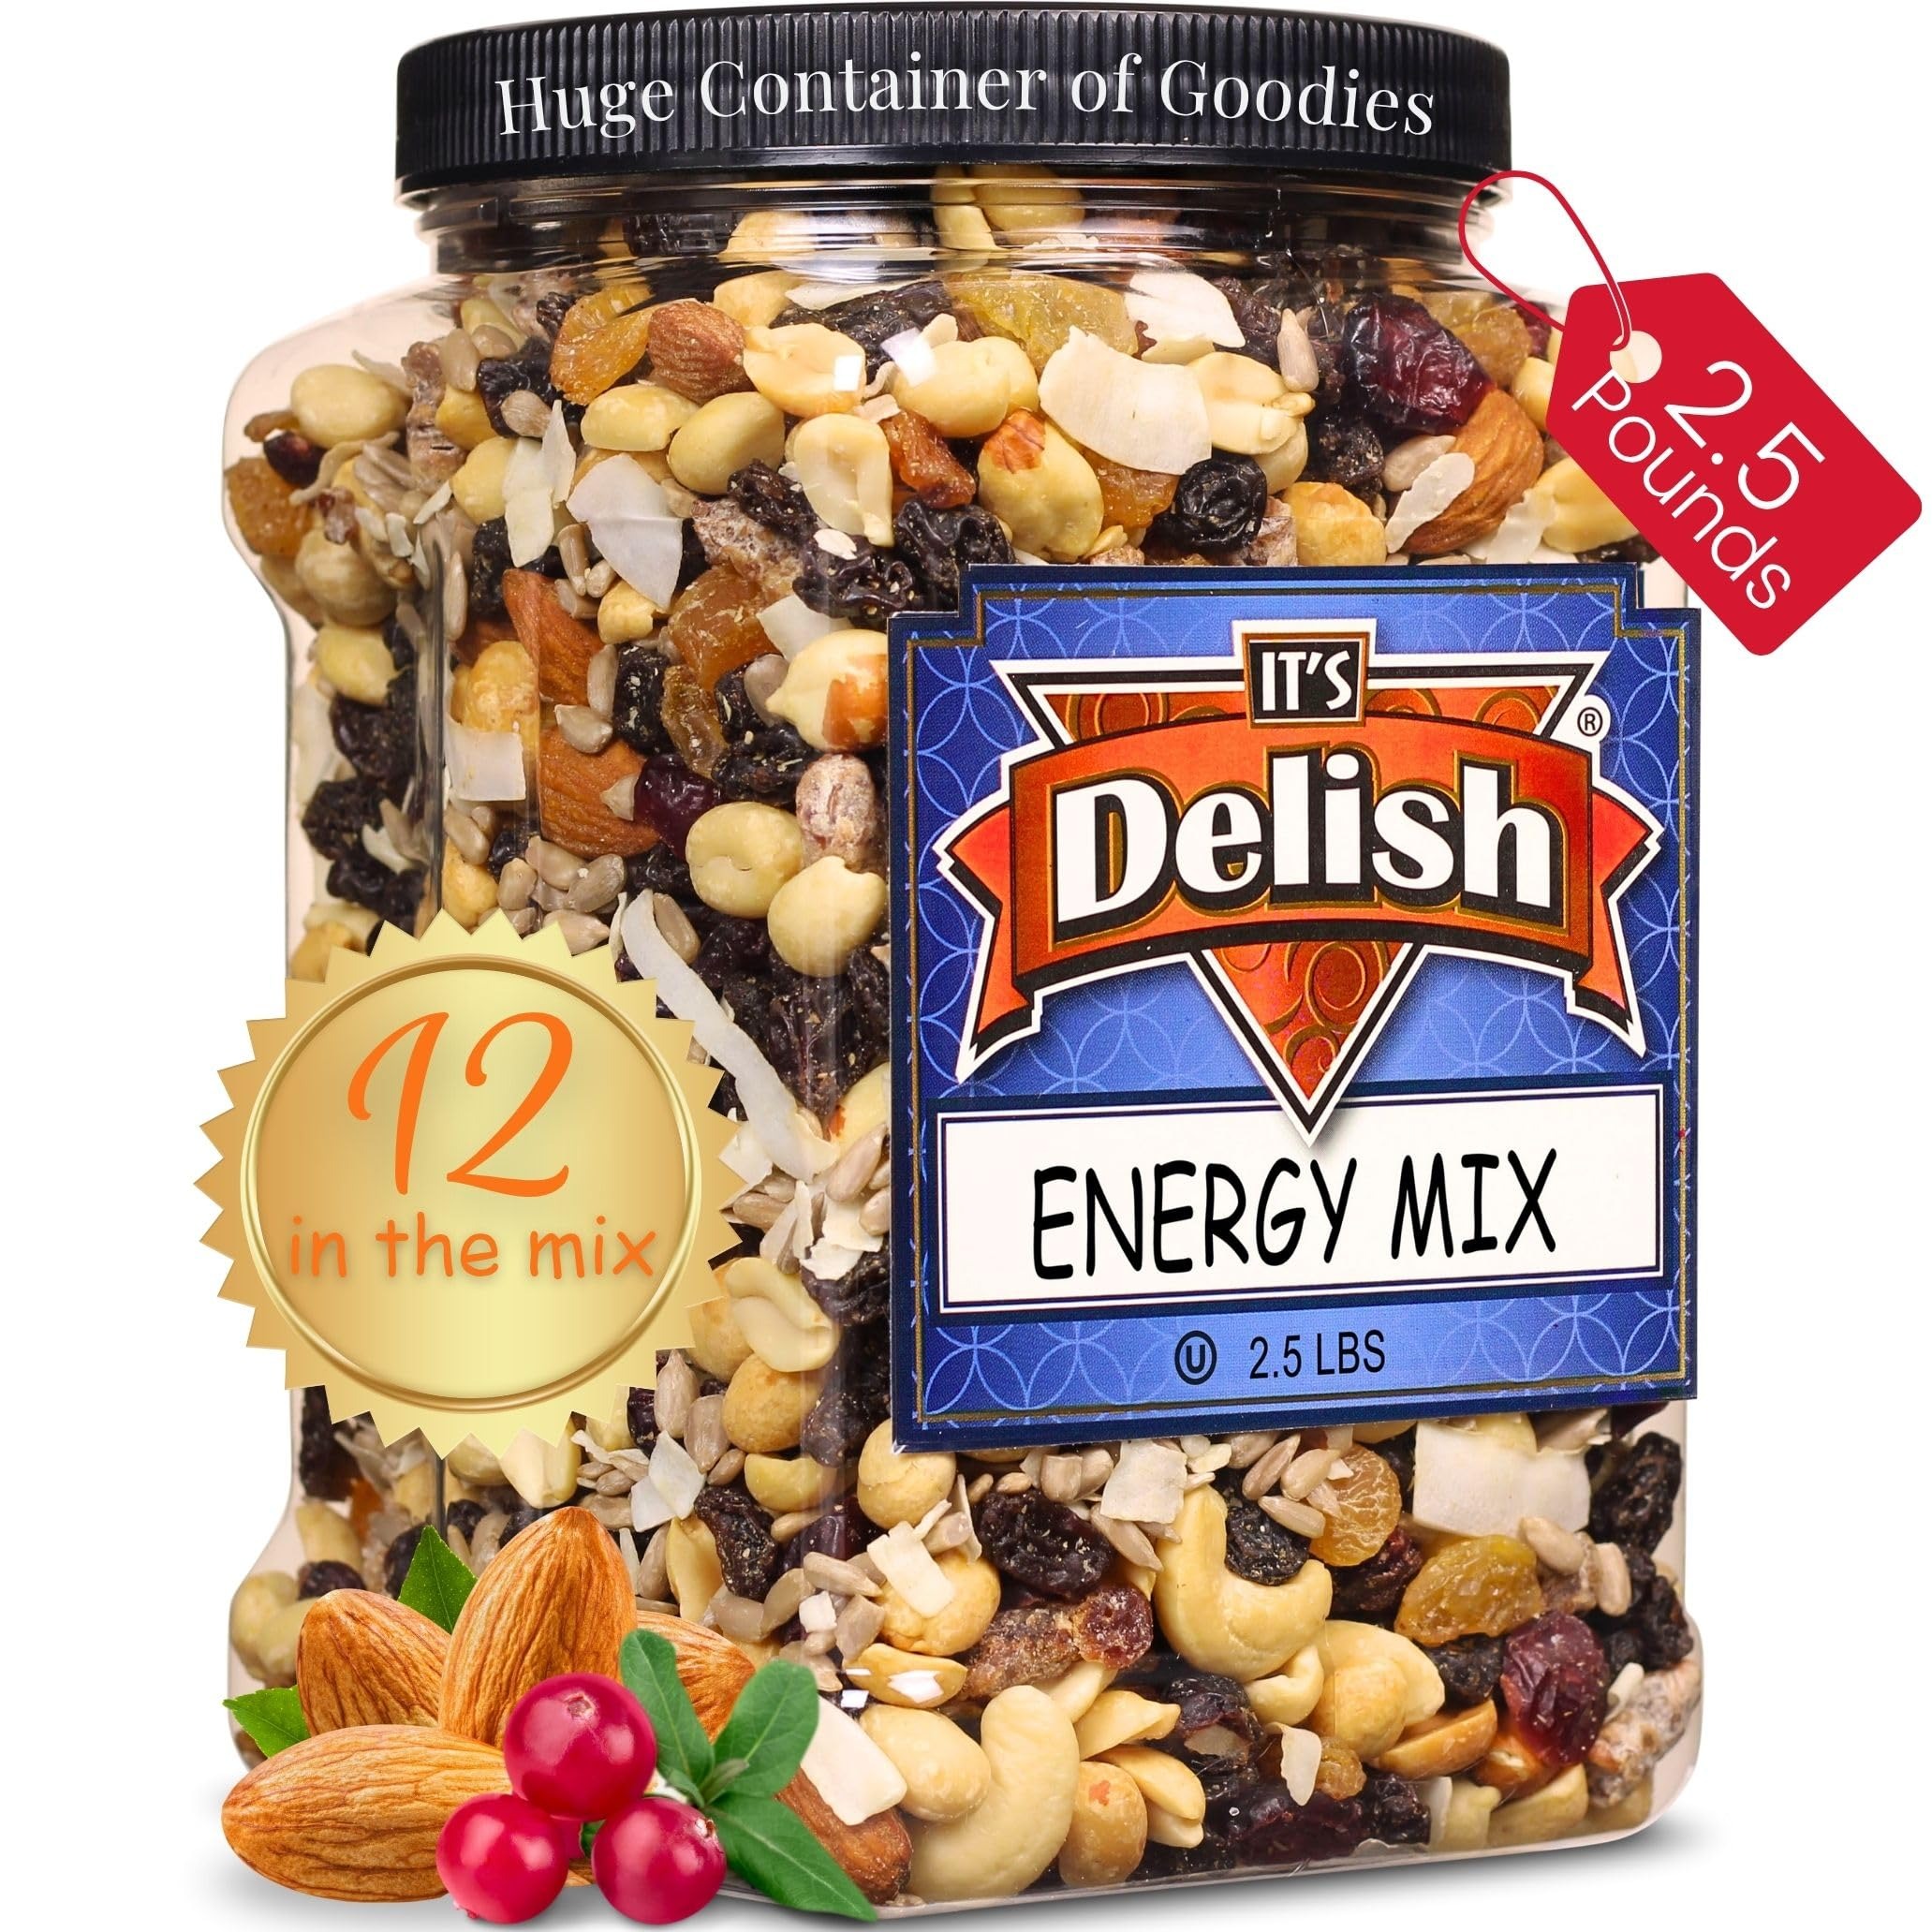
Item Name: Energy Mix Fruit and Nut Trail Mix by Its Delish – 2.5 lbs (40 Oz) Jumbo Reusable Container Jar – Energy Boost with Proteins, Fibers, and Vitamins with Mixed Nuts & Dried Fruits – Great Snack for Home, Office, Parties - Keto, Vegan, Kosher
Bullet Point 1: MIX OF DELICIOUS FRUIT AND NUTS – We know buying separate nuts, and fruits can exceed your budget. Plus, you need to eat those fruits within a few days or else they would rot. Instead of making fruit and nuts mix of your own, try Its Delish Energy Mix Fruit and Nuts. Yummy Sunflower Seeds, Golden Raisins, Thompson Raisins, Pitted Dates, Cranberries, Raw Almonds, and other nuts are combined to form the tastiest tropical trail mix, giving you a decadent taste.
Bullet Point 2: BULK, JUMBO CONTAINER – How quickly does 2 Oz or a single serving of energy mix fruit and nuts trail mix end? Within a few minutes. The best solution is to buy these fruits and nuts mix in bulk. Its Delish provides 2.5 lbs. (40 Oz) jumbo container, which will surely last for days. Ordering in bulk will save you the hassle of reordering the tropical mix again and will not dent your bank balance.
Bullet Point 3: PACKED WITH FIBERS AND PROTEINS – It is safe to say that Its Delish Energy Mix Fruit and Nuts are packed with fibers and proteins. We have packed this energy fruit and nuts trail mix for our customers with great care and love. Eating these daily will give you the energy boost you need, making it an ideal meal replacement snack. A serving of this fruit and nuts mix will keep you energized and feeling full.
Bullet Point 4: GOURMET JUMBO REUSABLE CONTAINER (JAR) – You don't have to throw away the container even when the energy mix fruit and nuts trail finish. Utilize it by storing food items in it. You can keep the container in your pantry or the fridge. In fact, you can also hold pens and pencils in this container to store your work items in one place. Whatever you store, the choices are endless.
Bullet Point 5: IDEAL SNACK FOR PARTIES AND GET TOGETHERS: Calling friends and family over for a party or get together is the best way to socialize and catch up with them. When you set the table for snacks, place our fruit and nuts tropical mix as well. We believe that your friends and family will eat the whole serving right away within a few minutes of how delicious it is. You can take our jumbo container with you as a party favor gift when you go to parties or get together. Certified OU Kosher Parve, Vegan.
Product Description: <p><b> Energy Mix Fruit and Nuts Trail Mix by Its Delish, 2.5 lbs Jumbo Container - Treat for Every Occasion! </b></p> <p> It’s Delish proudly presents a sweet and salty blend of tropical mix of fruits and nuts to satisfy your taste buds. It is an ideal mix of cashews, peanuts, raisins, figs, dried fruits, and other nuts. What more? Unlike store-bought items where you have to travel to the store, we deliver the energy tropical mix to your doorstep. This means no traveling cost. This tropical mix yummy-licious treat is simply amazing. From the very first bite, you will experience authentic flavor and crunchiness. Moreover, every ingredient is handpicked and sourced from the best places in the USA to deliver maximum freshness every time! </p> <p> Ingredients of Energy Mix Nuts: Raw Almond, Thompson Raisins, Golden Raisins, Blueberries, Coconut, Peanut, Pitted Dates, Sunflower Seeds, Cranberry, Turkish Apricots. Munch on this snack day or night, whenever you want. No one will stop you as these fruits and nuts are rich in fibers and proteins. This treat will give you the daily energy boost you require. It’s Delish offers benefits even when you gobble down everything in the container. This is due to the jumbo, reusable jar we send you the tropical mix in. </p> <p><b>About It's Delish!</b></p><p>It's Delish was established in 1992 and is located in North Hollywood, California. It's Delish is a food manufacturer and distributor who produces over 500 gourmet food products including popcorns, licorice, sour belts, taffies, caramels, Jordan almonds, chocolates, nuts, fruits, trail mixes, spices, and the spice blends. It's Delish also produces organics and all-natural products. We give you the opportunity to order from the factory direct!</p><p>It's Delish! prides itself on the four pillars that are at the foundation of everything we do.</p><p> -Innovation -Quality -Value -Service</p>
Value: 40.0
Unit: Ounce

Price: 38.99